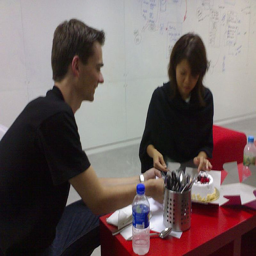
Two people share a cake on a small table
two people sitting at a small table with a cake
A man and a woman sit around a red table and eat.
The man and woman are eating cake together.
Two people sit and eat at a small table.